Scenic Highway (Queensland)

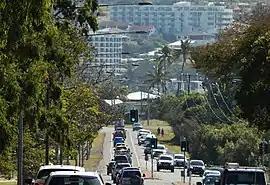
Scenic Highway near Yeppoon, 2022

The Scenic Highway is a coastal highway from Yeppoon to Emu Park, both on the Capricorn Coast in the Shire of Livingstone, Queensland, Australia.